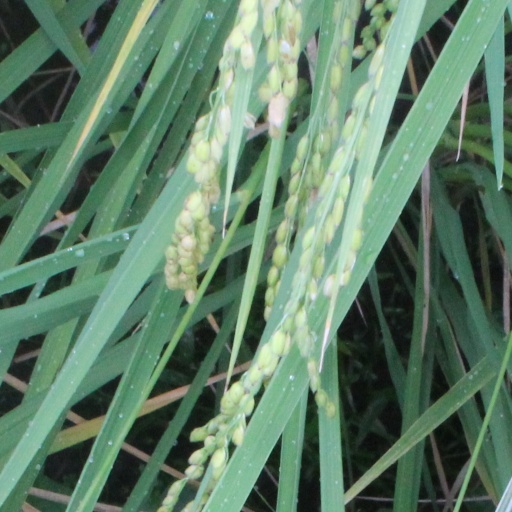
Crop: rice